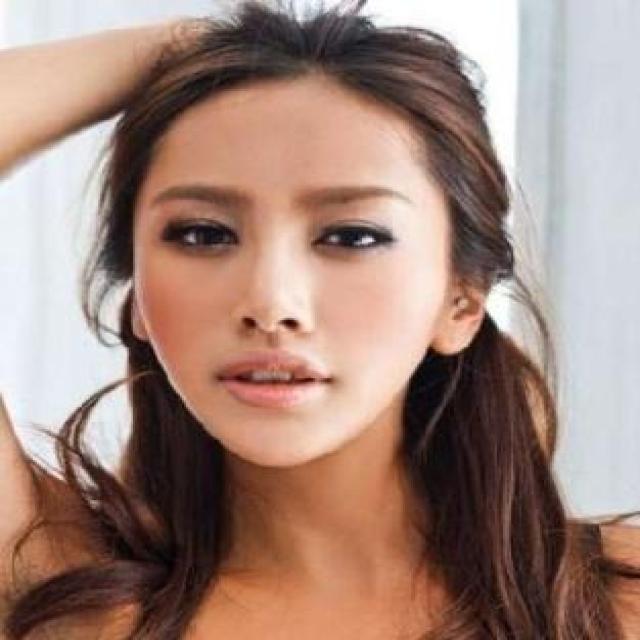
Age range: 21-44